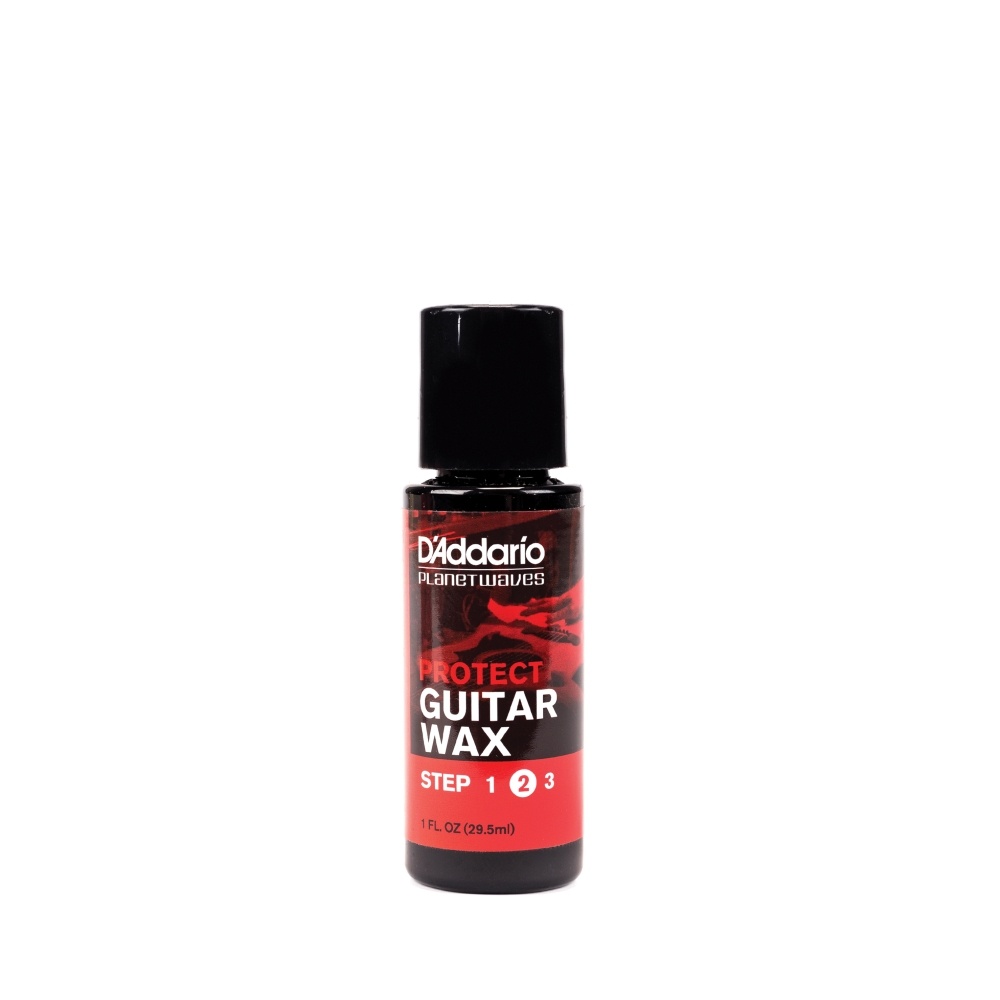
D'Addario Accessories - Protect - Liquid Carnauba Wax 1oz.,
Natural protectant and sealer Quick and easy application Produces a distinct radiance Safe on all clear coated instruments Step 2 of a three part restoration system from D'Addario
Brand: PLANET
Category: Arts & Entertainment > Hobbies & Creative Arts > Musical Instrument & Orchestra Accessories > String Instrument Accessories > String Instrument Care & Cleaning > String Instrument Polish > Instrument Polish